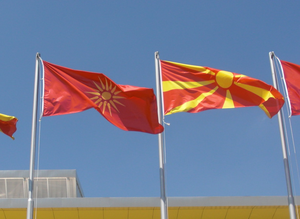
La Macédoine du Nord, en forme longue la république de Macédoine du Nord, est un pays d'Europe du Sud situé dans la péninsule des Balkans.